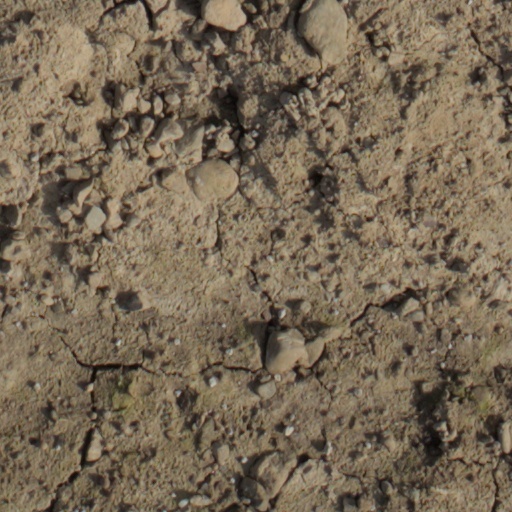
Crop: wheat